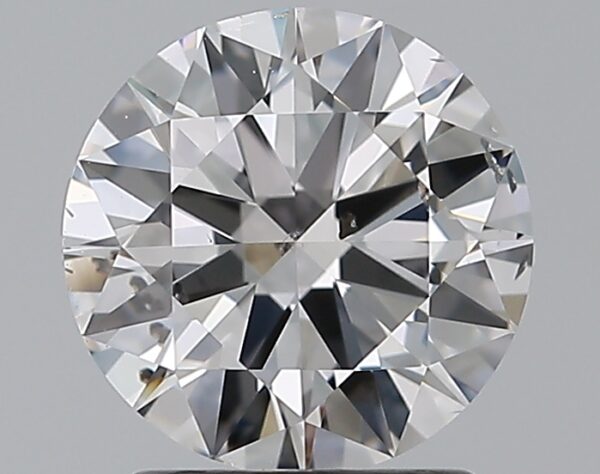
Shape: round
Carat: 1.5
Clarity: SI2
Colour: D
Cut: EX
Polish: EX
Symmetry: EX
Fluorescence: N
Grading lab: GIA
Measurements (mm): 7.4 x 7.43 x 4.43